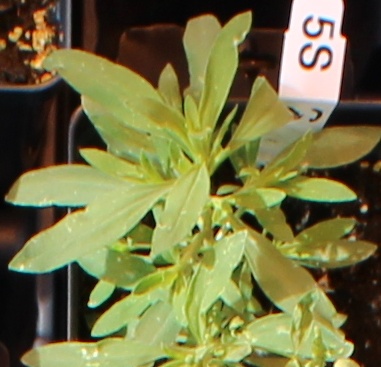
Label: Kochia